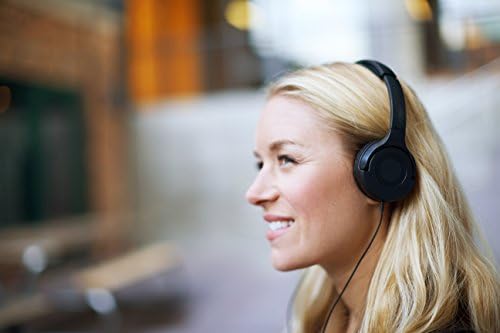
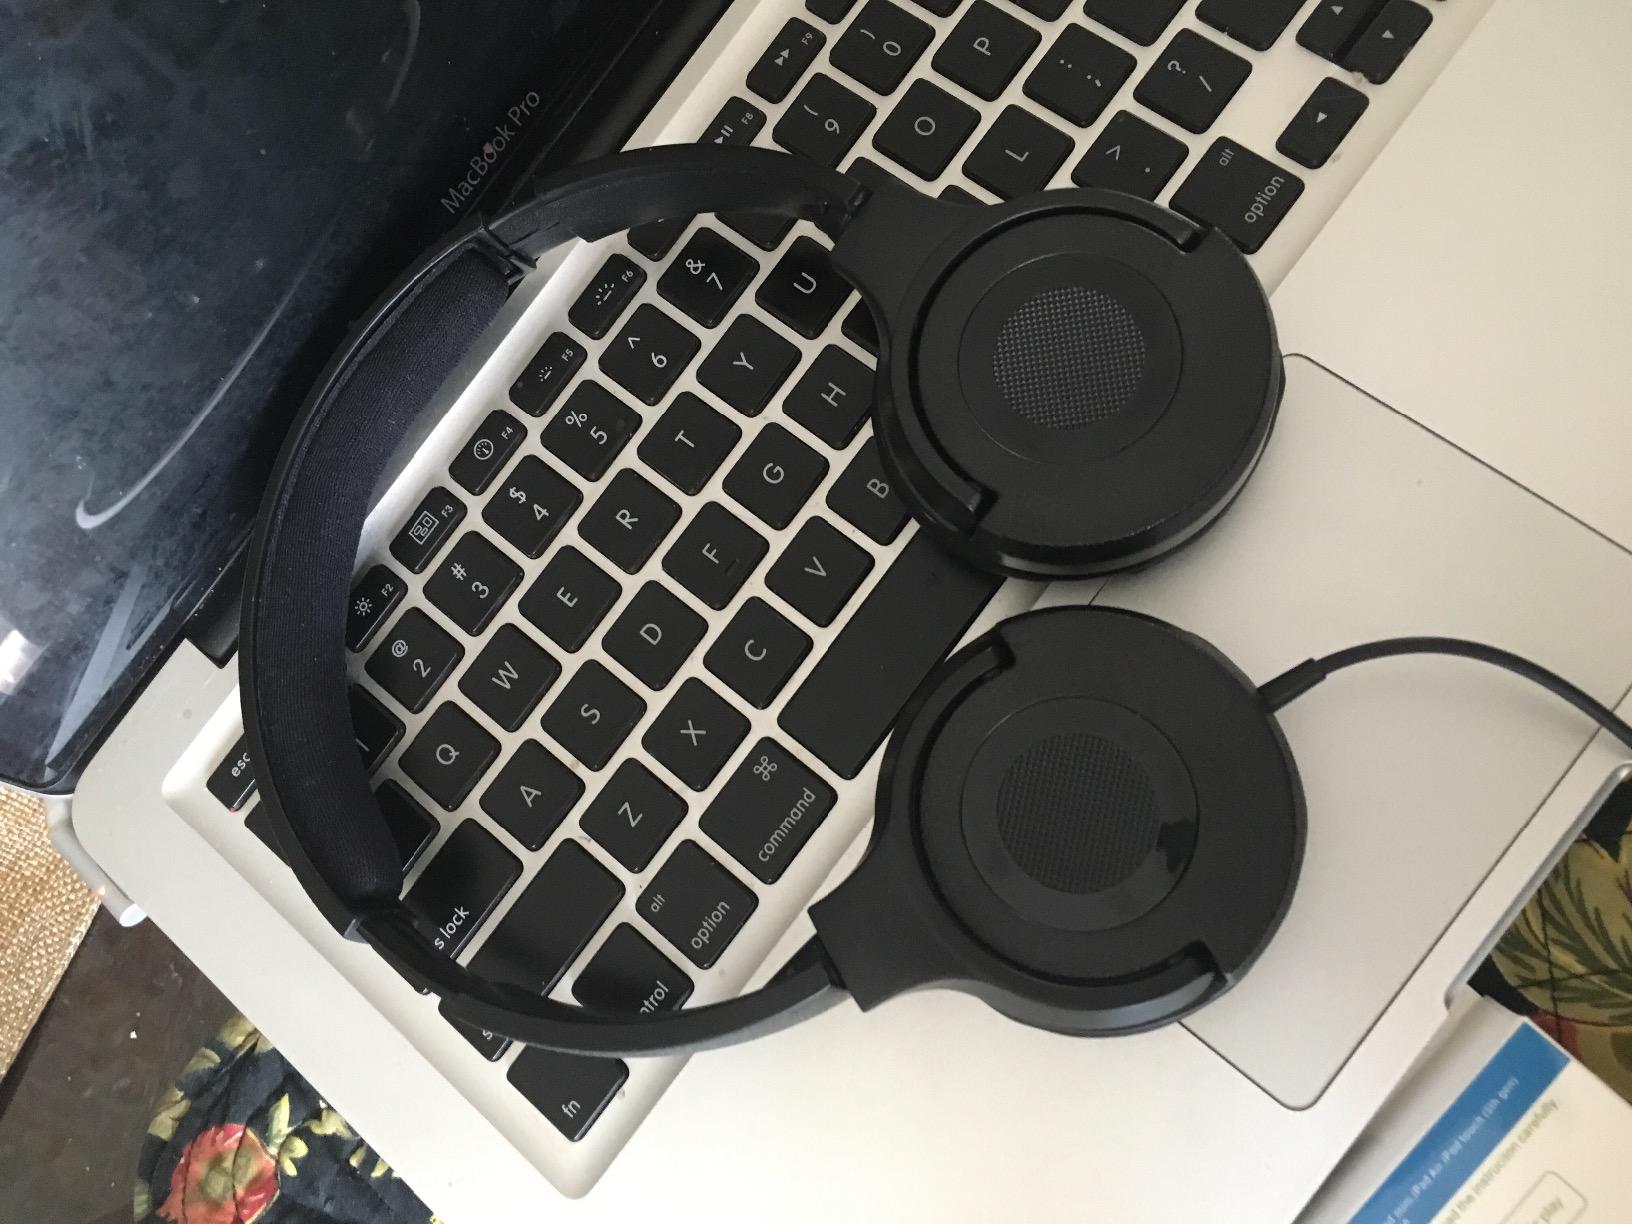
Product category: headphones
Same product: yes